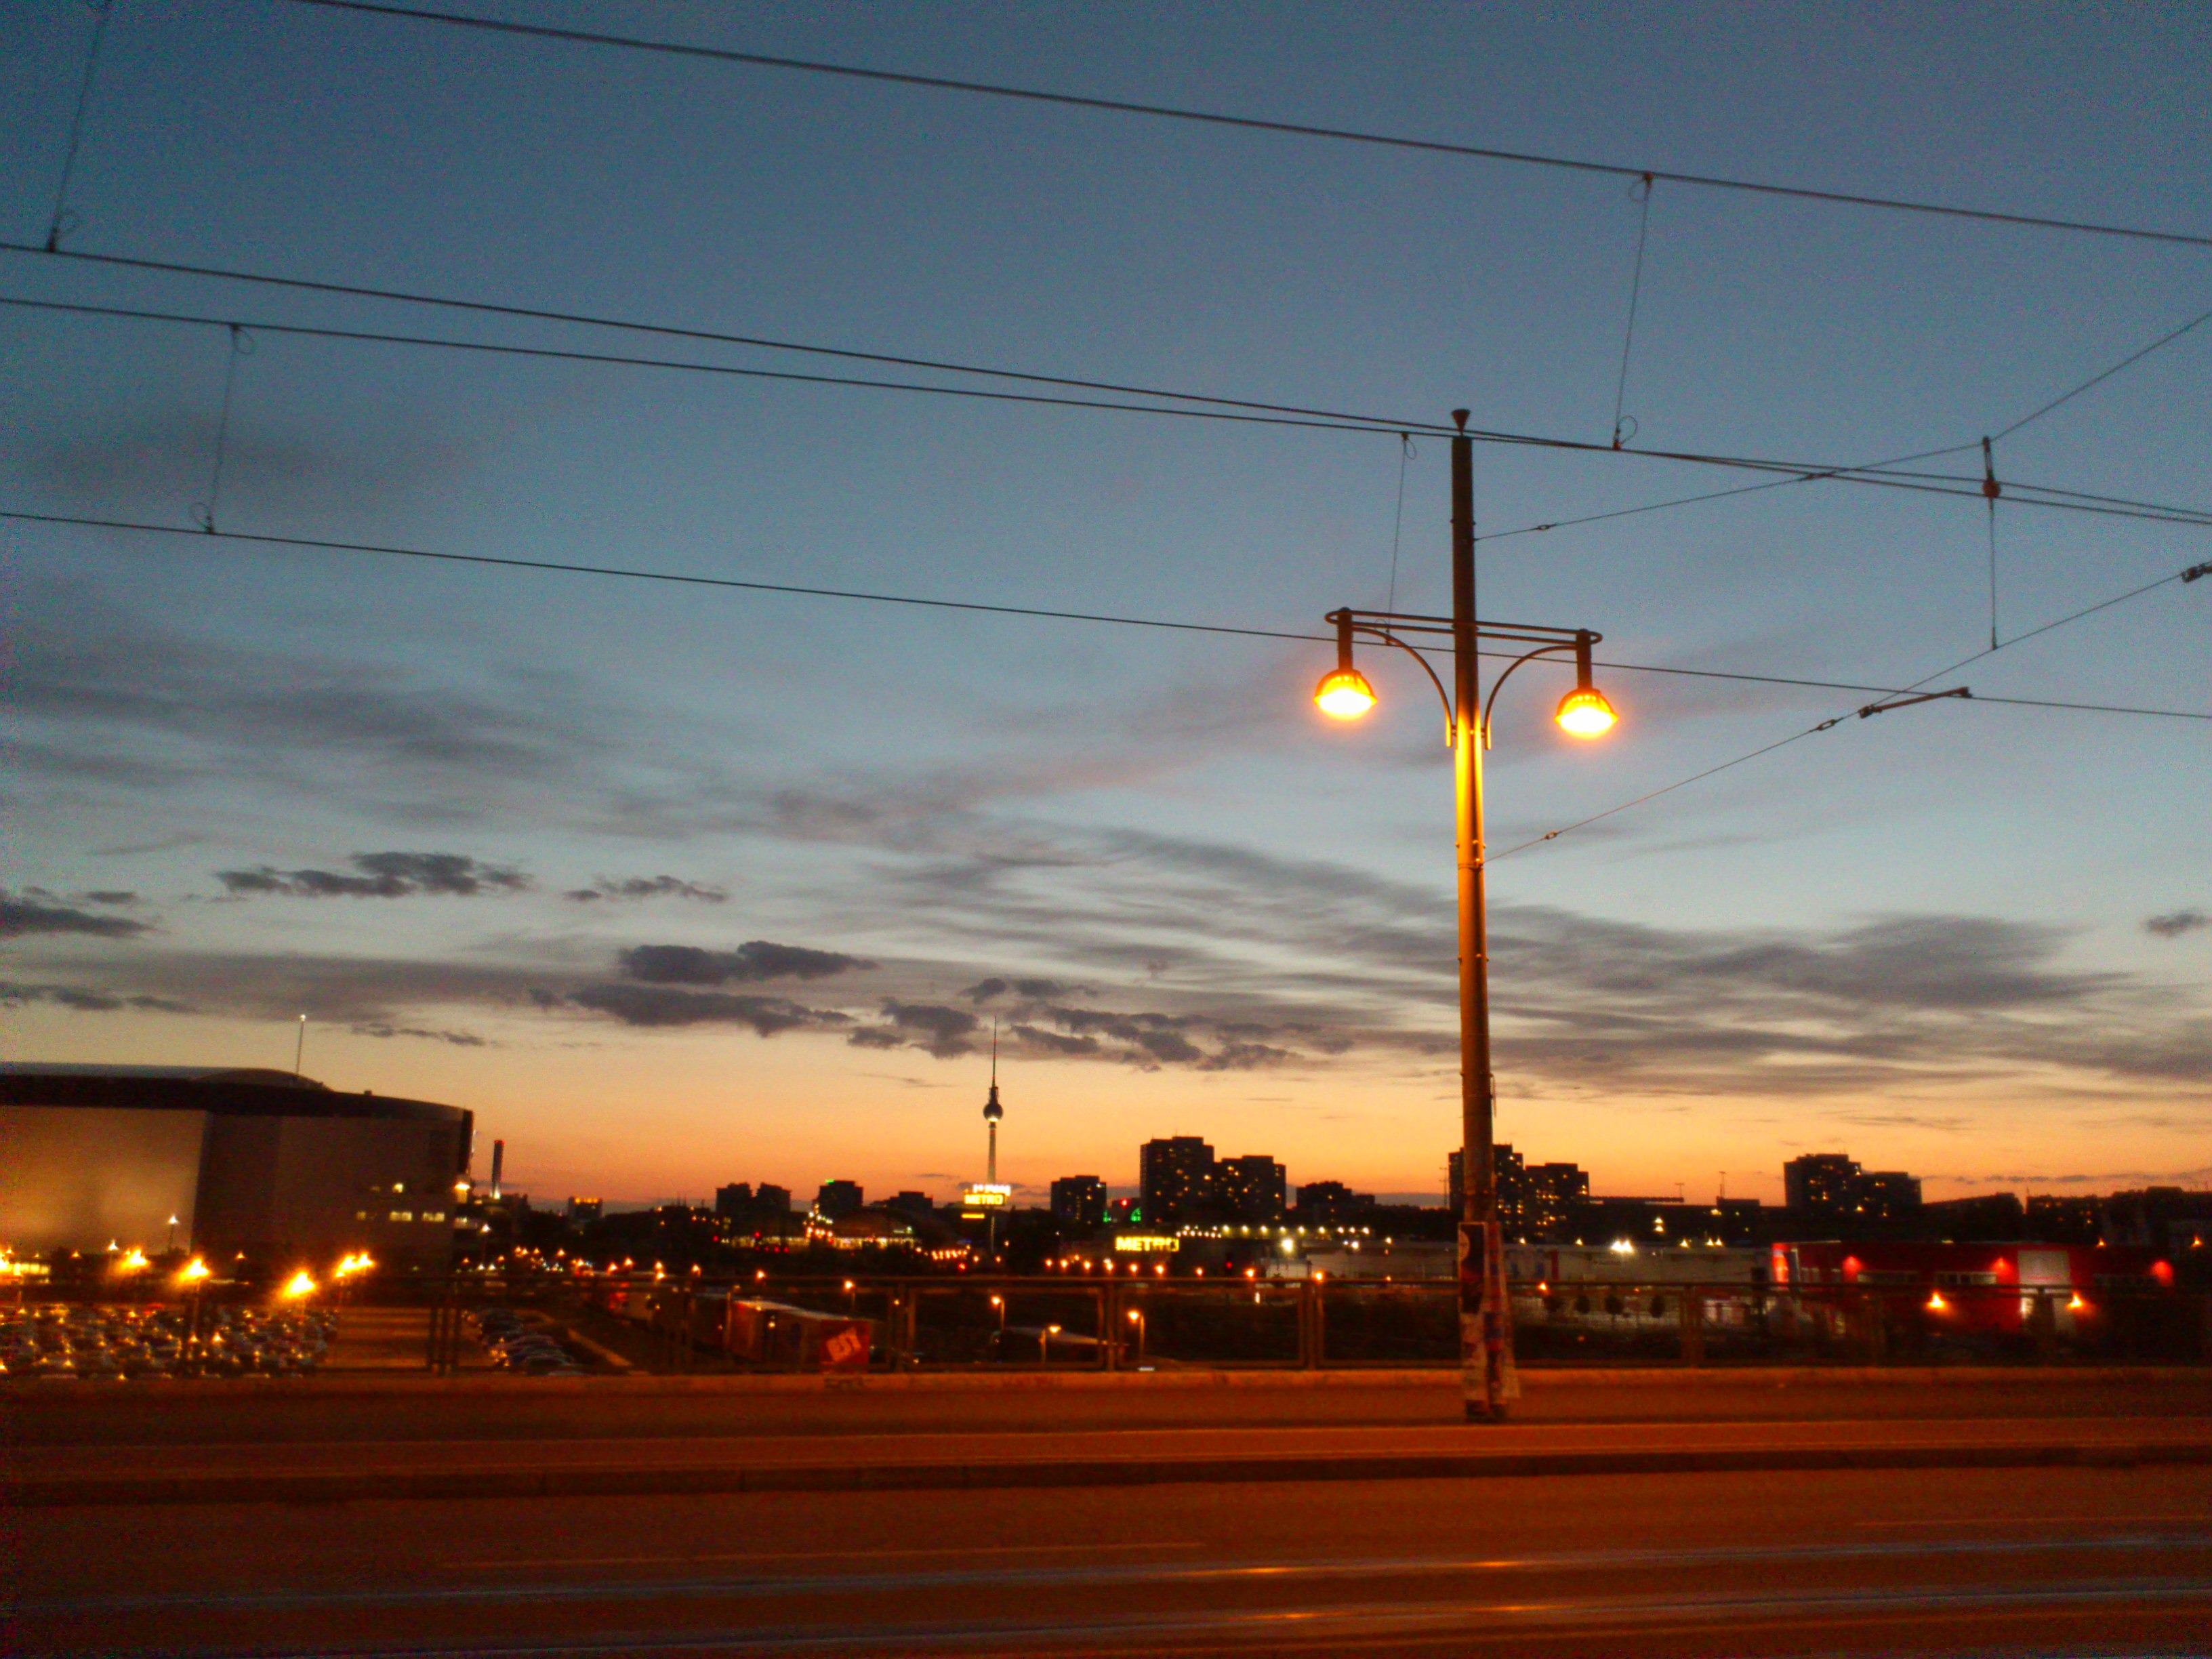
sky, sunset, bridge, night, morning, dawn, city, dusk, evening, street light, lighting, places of interest, clouds, reflections, germany, berlin, monuments, alexanderplatz, afterglow, tv tower, warschauer stra e